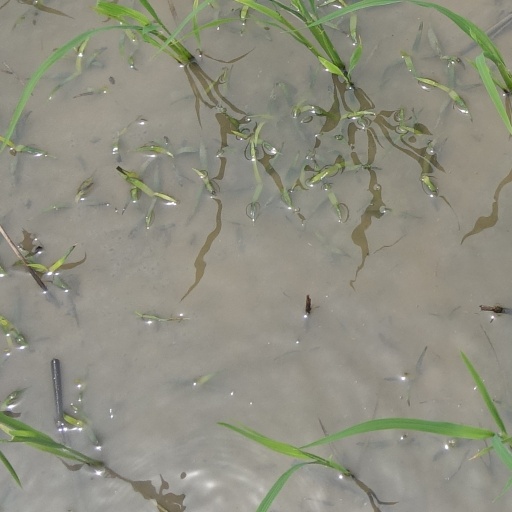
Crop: rice